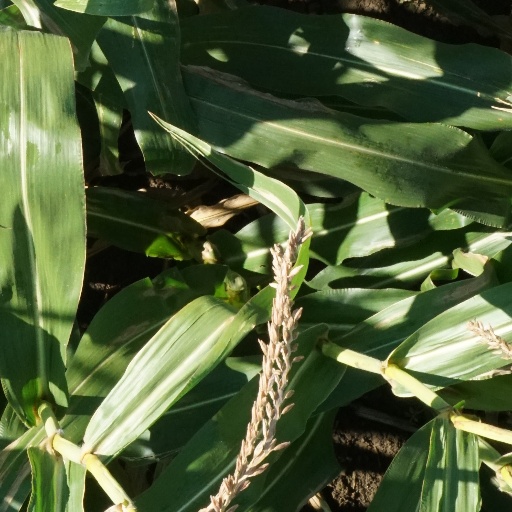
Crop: maize; corn